Epididymitis

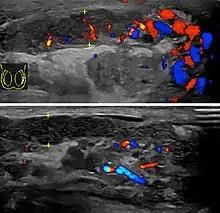
Doppler ultrasound of epididymitis, seen as a substantial increase in blood flow in the left epididymis (top image), while it is normal in the right (bottom image). The thickness of the epididymis (between yellow crosses) is only slightly increased.

Diagnosis is typically based on symptoms. Conditions that may result in similar symptoms include testicular torsion, inguinal hernia, and testicular cancer. Ultrasound can be useful if the diagnosis is unclear.